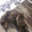
Label: cat